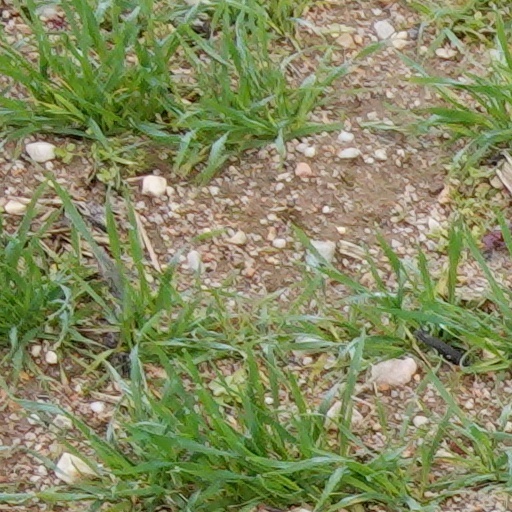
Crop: wheat